Cave City, Arkansas

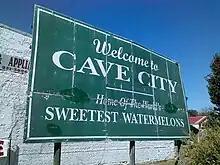
The Cave City welcome sign boasts that the town is the "Home of the World's Sweetest Watermelon".

Of the 751 households 34.8% had children under the age of 18 living with them, 49% were married couples living together, 14.5% had a female householder with no husband present, and 32.9% were non-families. 29.6% of households were one person and 14.7% were one person aged 65 or older. The average household size was 2.45 and the average family size was 3.01.